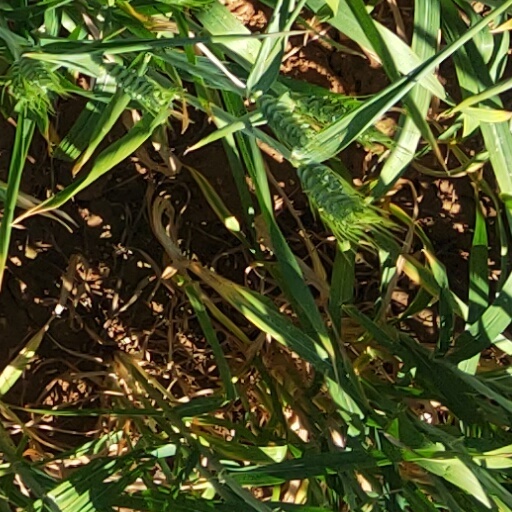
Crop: wheat